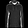
Label: Pullover